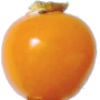
Label: Physalis 1